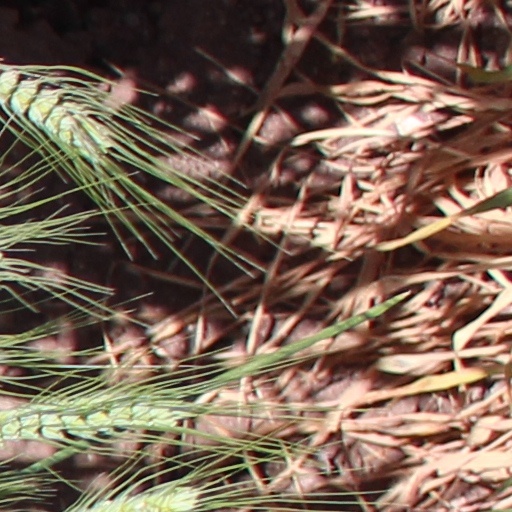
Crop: wheat